Akito Watabe

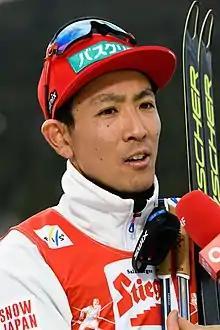
Watabe in 2018

is a Japanese nordic combined skier who has been competing since 2005. He won a gold medal in the 4 × 5 km team event at the FIS Nordic World Ski Championships 2009 in Liberec.